Kharga Oasis

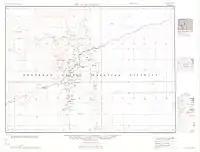
Map sheet showing Kharga Oasis.

A trade route called Darb El Arba'īn ("the Way of Forty") passed through Kharga as part of a long caravan route running north–south between Middle Egypt and the Sudan. The ancient route connected the Al-Fashir area of Sudan to Asyut in Egypt, navigating through a chain of oases including Kharga, Selima Oasis and Bir Natrun.